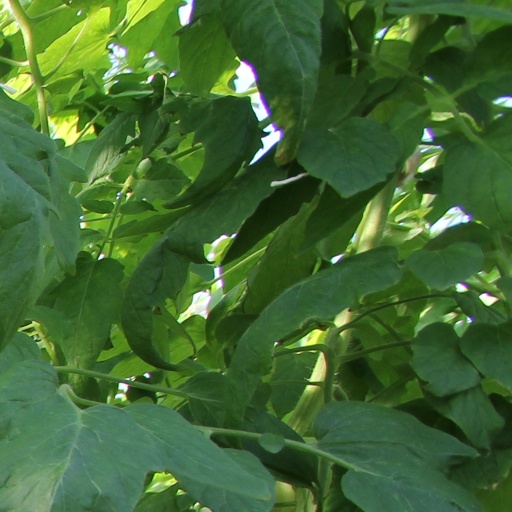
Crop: tomato